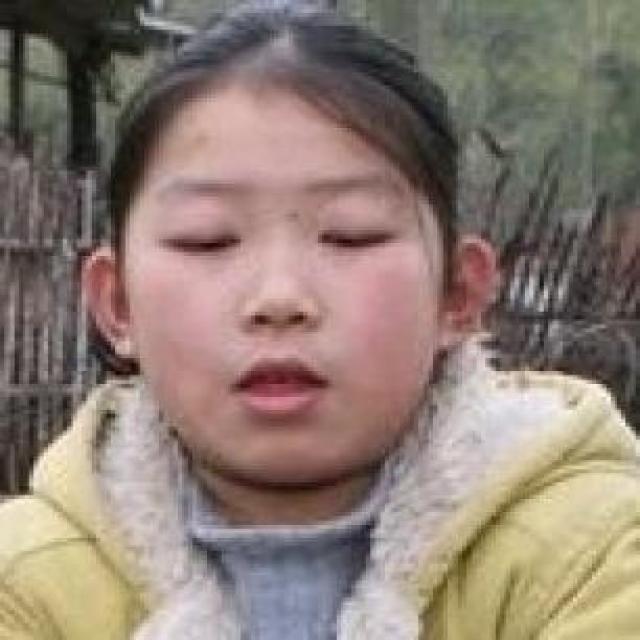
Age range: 0-12